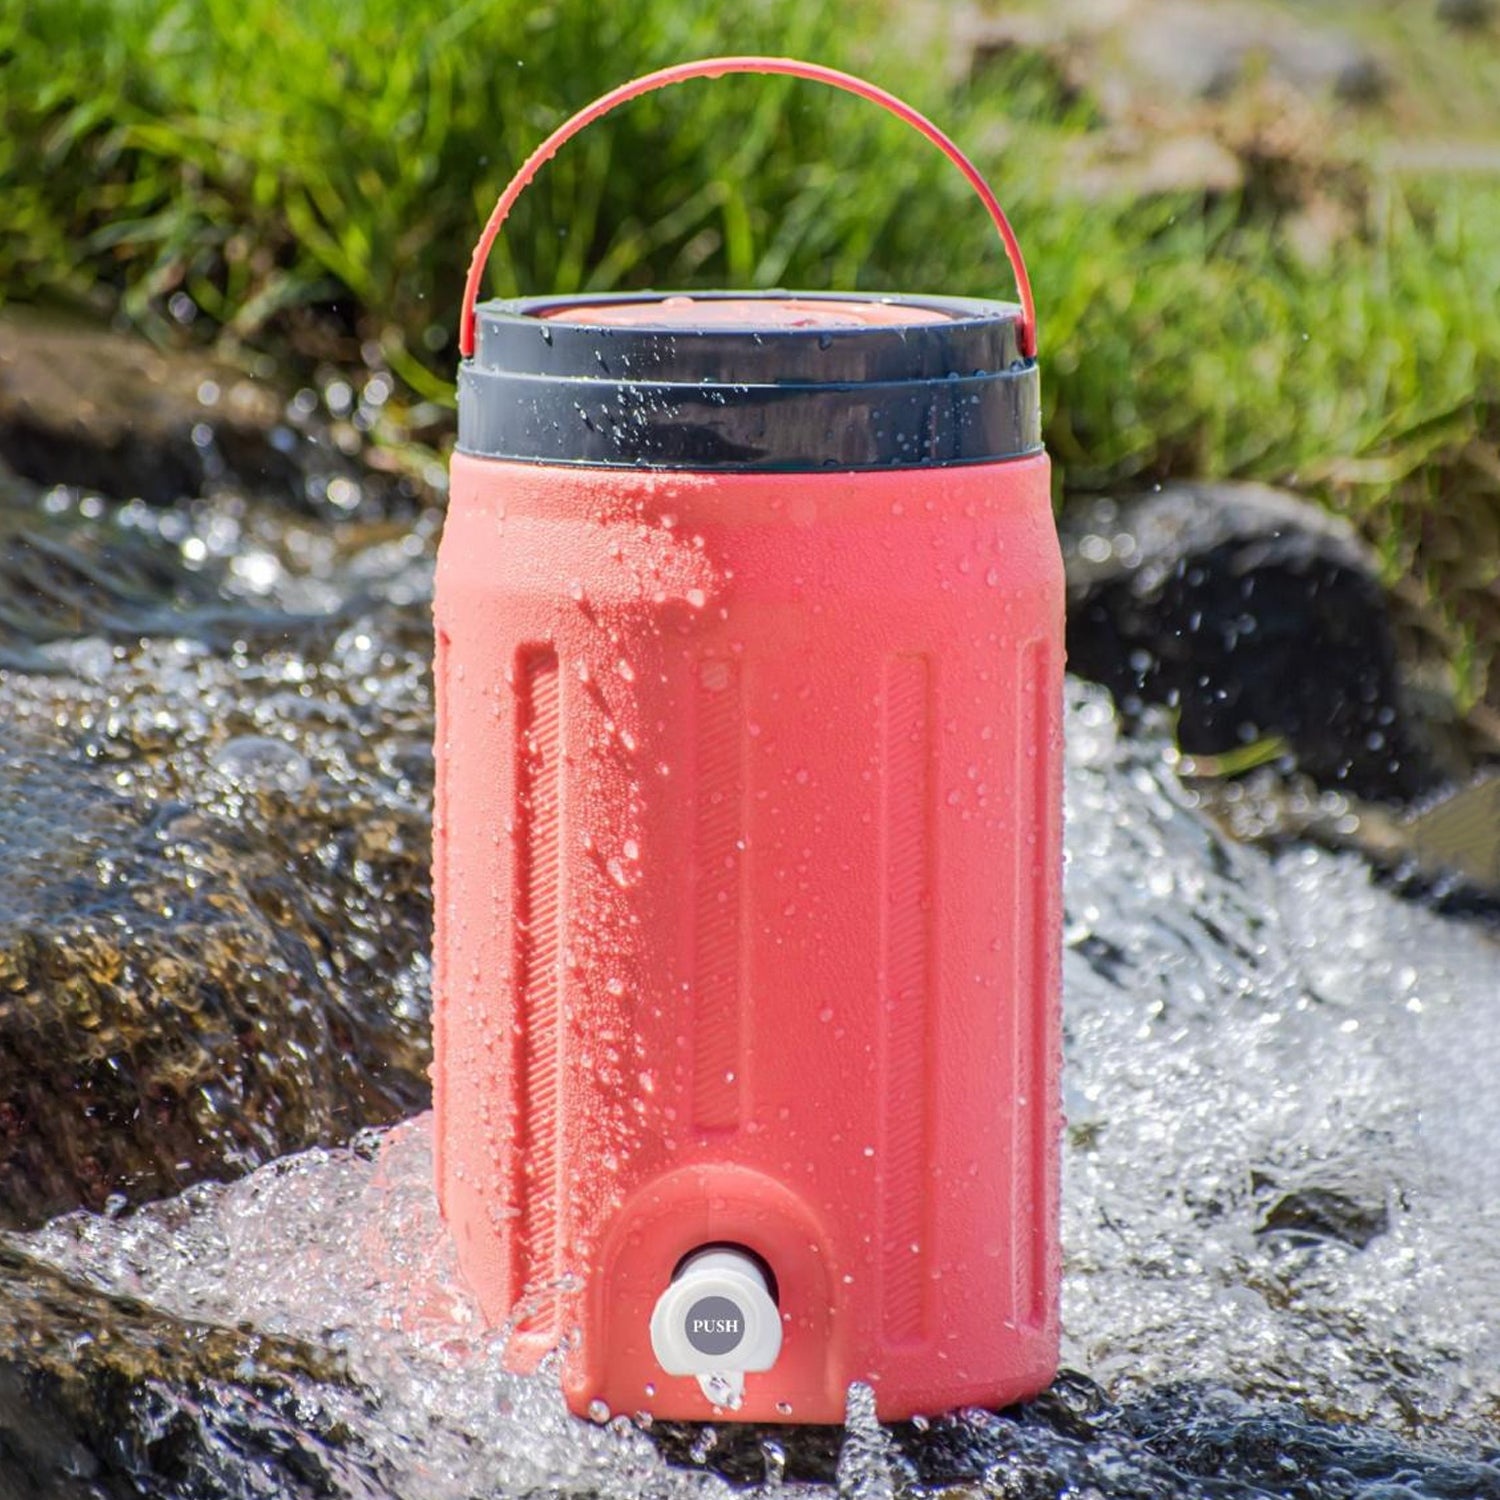
Insulated Water Jug 5.5 Ltr Water Storage Jug
Water Jug with Insulated Water Jug 5.5 Ltr Water Storage Cool Water Storage for Travelling Water Jug (5.5Ltr) Description :- Ideal for Travels, Home, Office, Shops, Hotels, Hospitals, Classroom and everywhere you need to carry. For best result always fill full capacity this ensures maximum temperature retention. Special food grade inner lining to ensure odorless cool water. Interesting color combination and with a sturdy handle for comfort carrying. This jug is insulated with imported polyurethane foam the single most efficient insulating material now enjoy refreshing cold and odorless drinking water all day long. Dimension :- Volu. Weight (Gm) :- 2214 Product Weight (Gm) :- 687 Ship Weight (Gm) :- 2214 Length (Cm) :- 29 Breadth (Cm) :- 20 Height (Cm) :- 19
Brand: Jmeak.Com
Category: Home & Garden > Kitchen & Dining > Food & Beverage Carriers > Thermoses